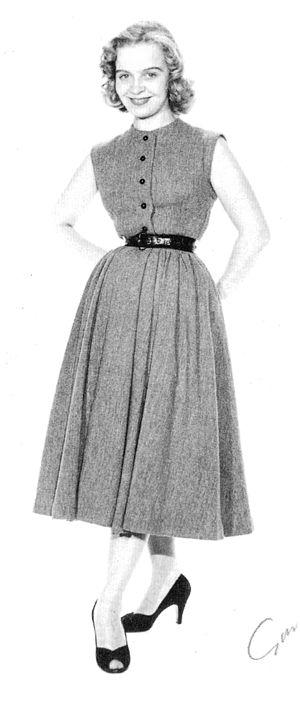
Aino-Maija Tikkanen, née le 2 novembre 1927 à Turku et morte le 3 mars 2014 à Helsinki, est une actrice finlandaise. Elle a joué dans 15 films de 1954 à 2010, dont Une autre mère.